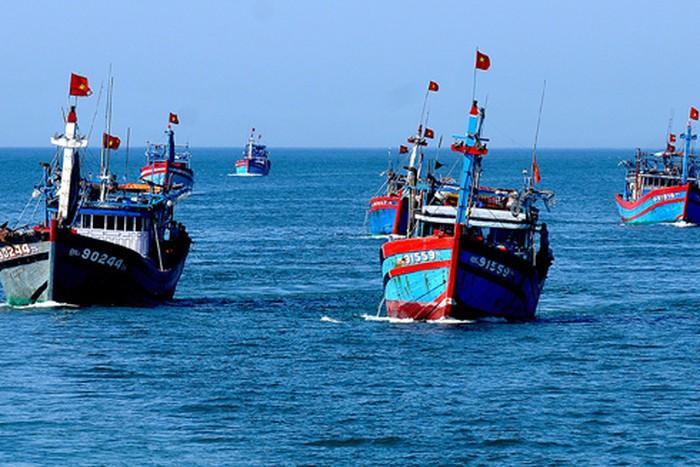
đây là khung cảnh được ghi nhận ở trên biển